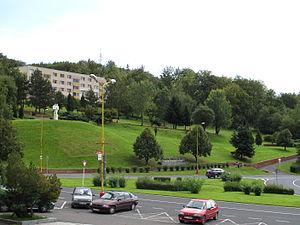
Meziboří est une ville du district de Most, dans la région d'Ústí nad Labem, en République tchèque. Sa population s'élevait à 4 828 habitants en 2018.